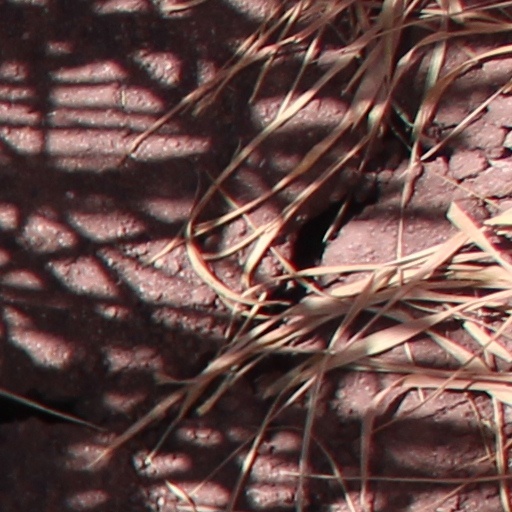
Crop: wheat